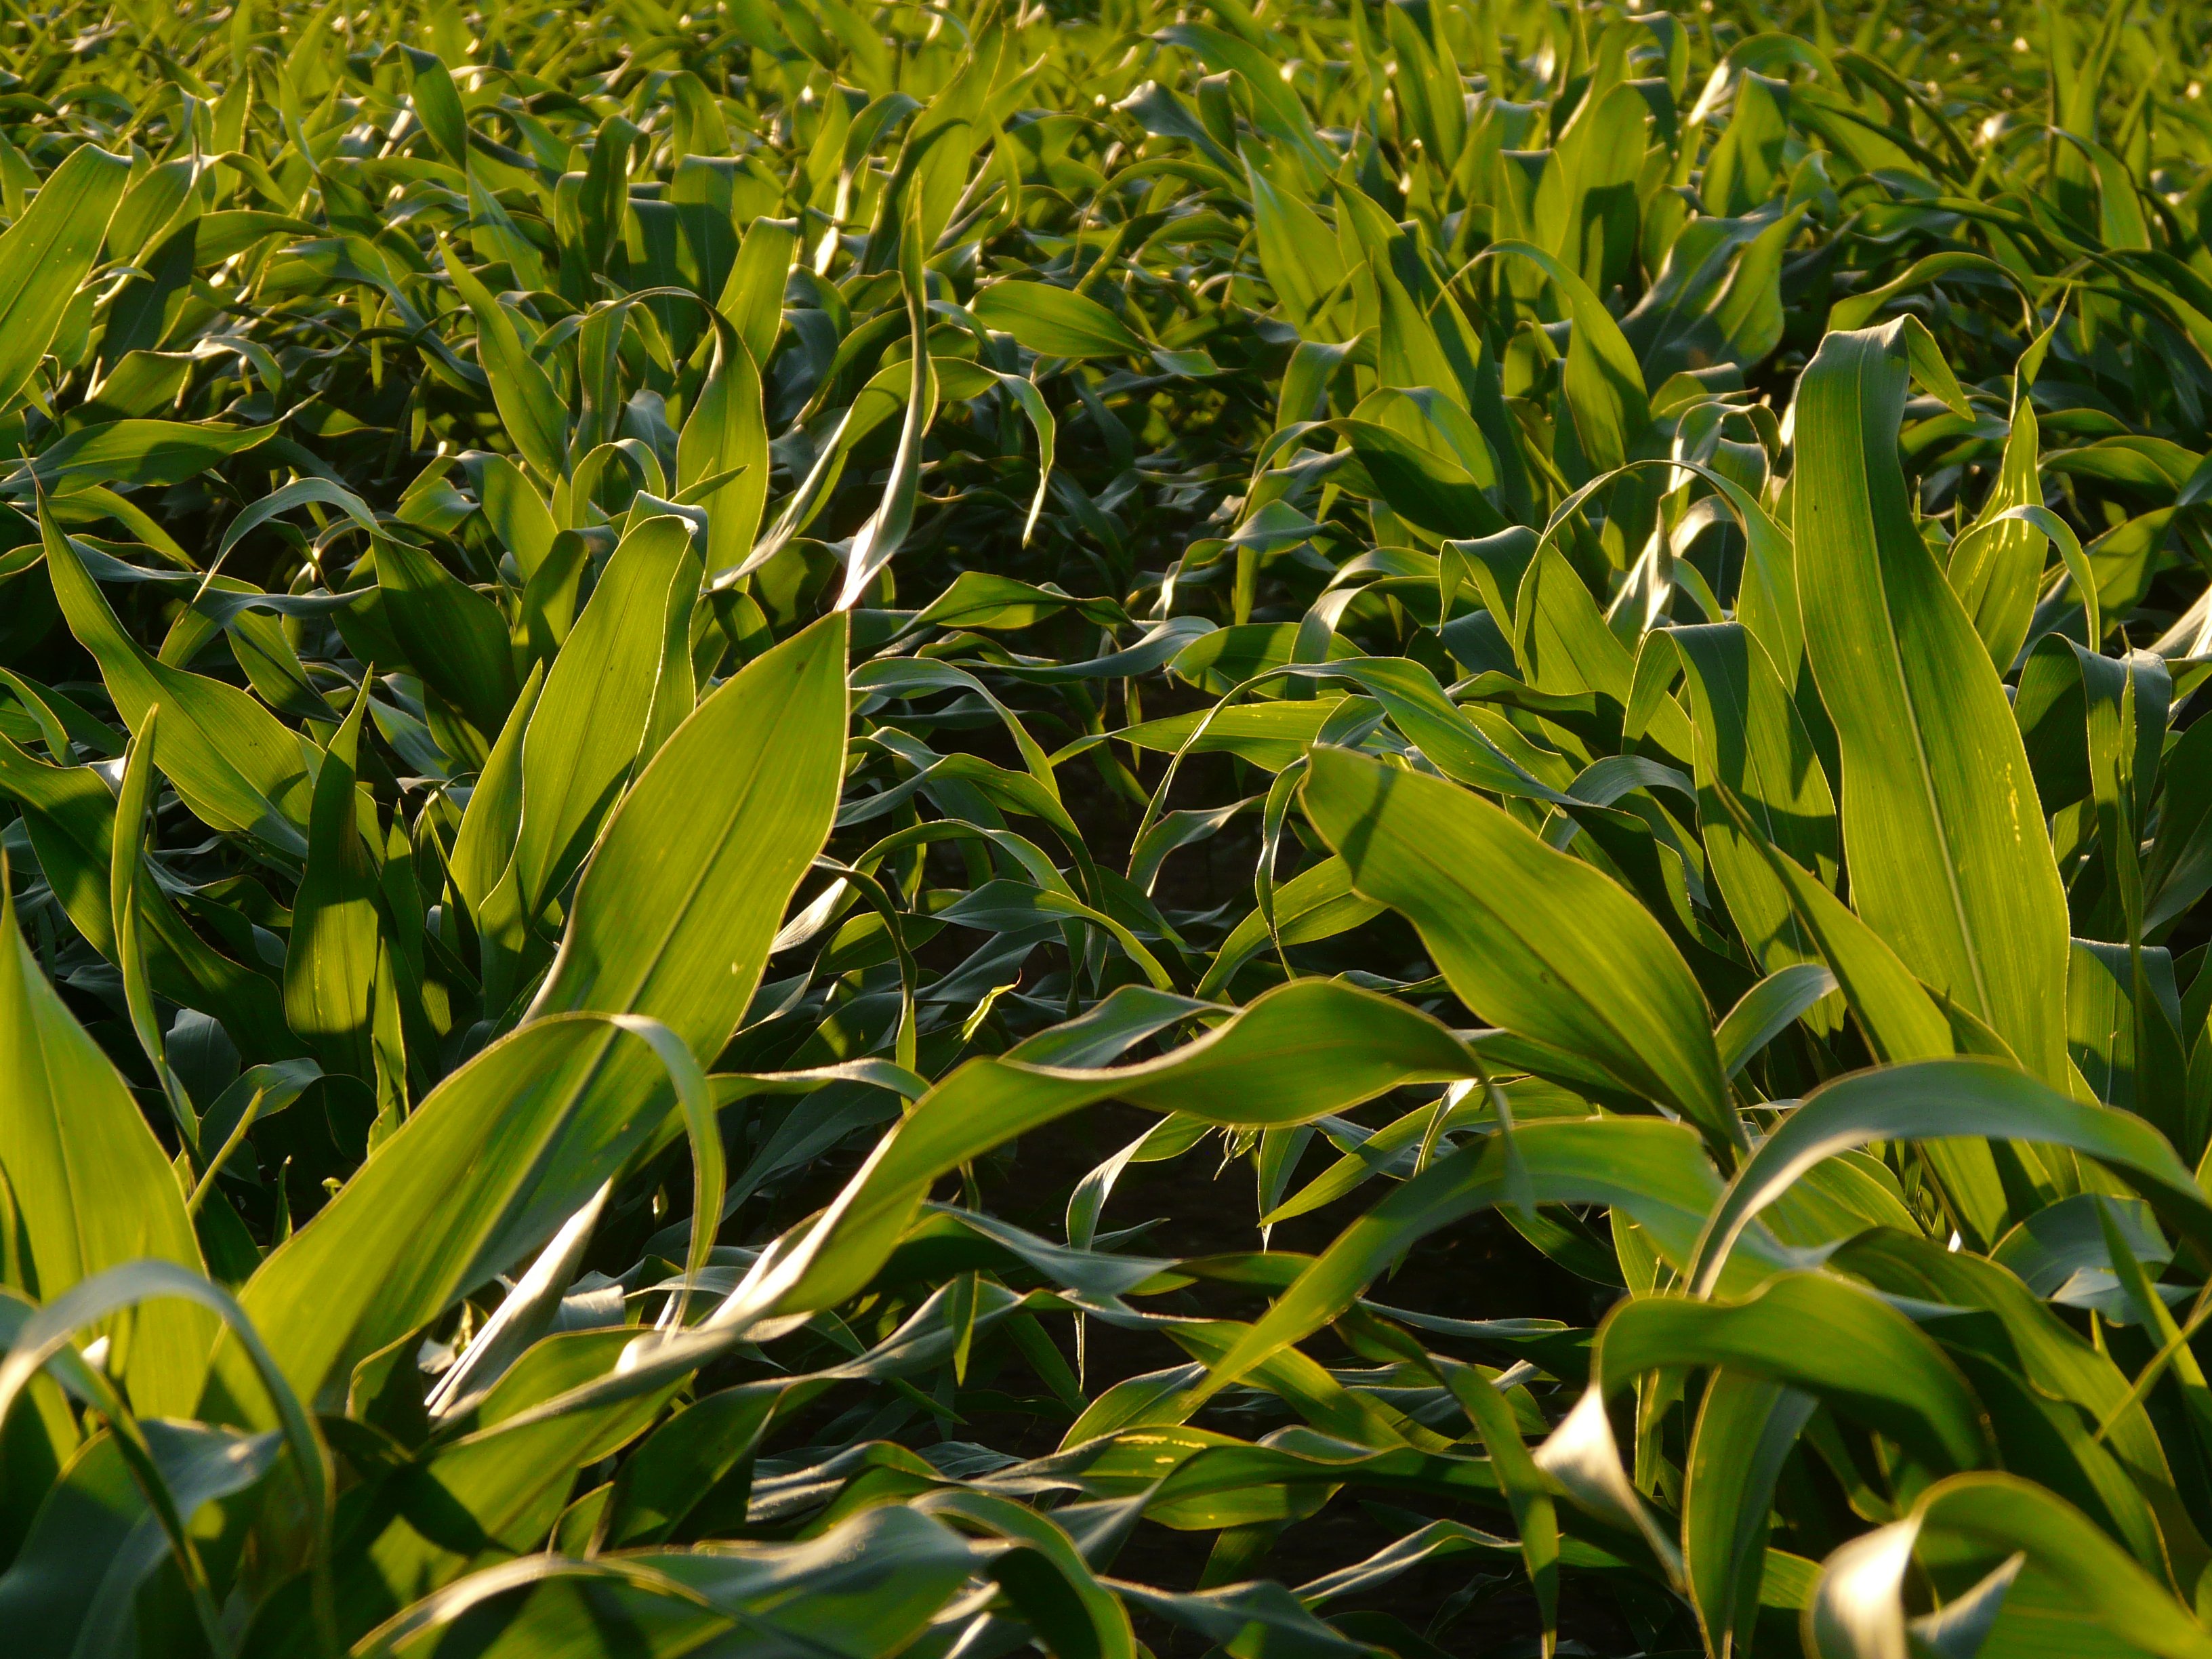
grass, plant, field, leaf, flower, food, green, crop, corn, botany, agriculture, cultivation, cornfield, maize, flowering plant, corn leaves, pet food, commodity, grass family, food grain, canna family